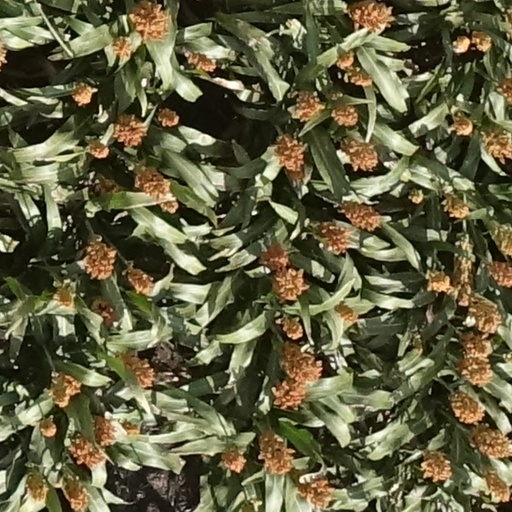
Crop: sorghum